European theatre of World War II

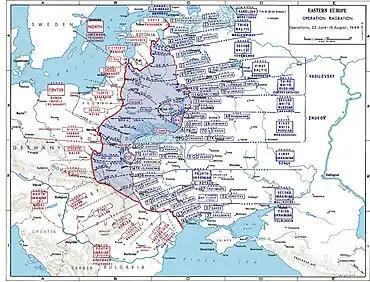

On 22 June 1941, Germany launched the invasion of the Soviet Union, code-named Operation Barbarossa. It had originally been planned for May, but Hitler used his troops to invade Yugoslavia and Greece, which was a more pressing matter. The campaigns in southern Europe were quick, but June would end up being a less ideal date for Barbarossa, as it was closer to the brutal Russian winter. Hitler and the Nazi High Command were convinced that by October, Germany would have taken the entirety of European Russia and the Soviet regime would collapse after losing support domestically. 3 million German soldiers were involved in Barbarossa, the largest invasion force in history. The northern end of the invasion was led by Wilhelm von Leeb; the center by Fedor von Bock, Heinz Guderian, and Hermann Hoth; and the south by Gerd von Rundstedt and Paul Ludwig von Kleist.